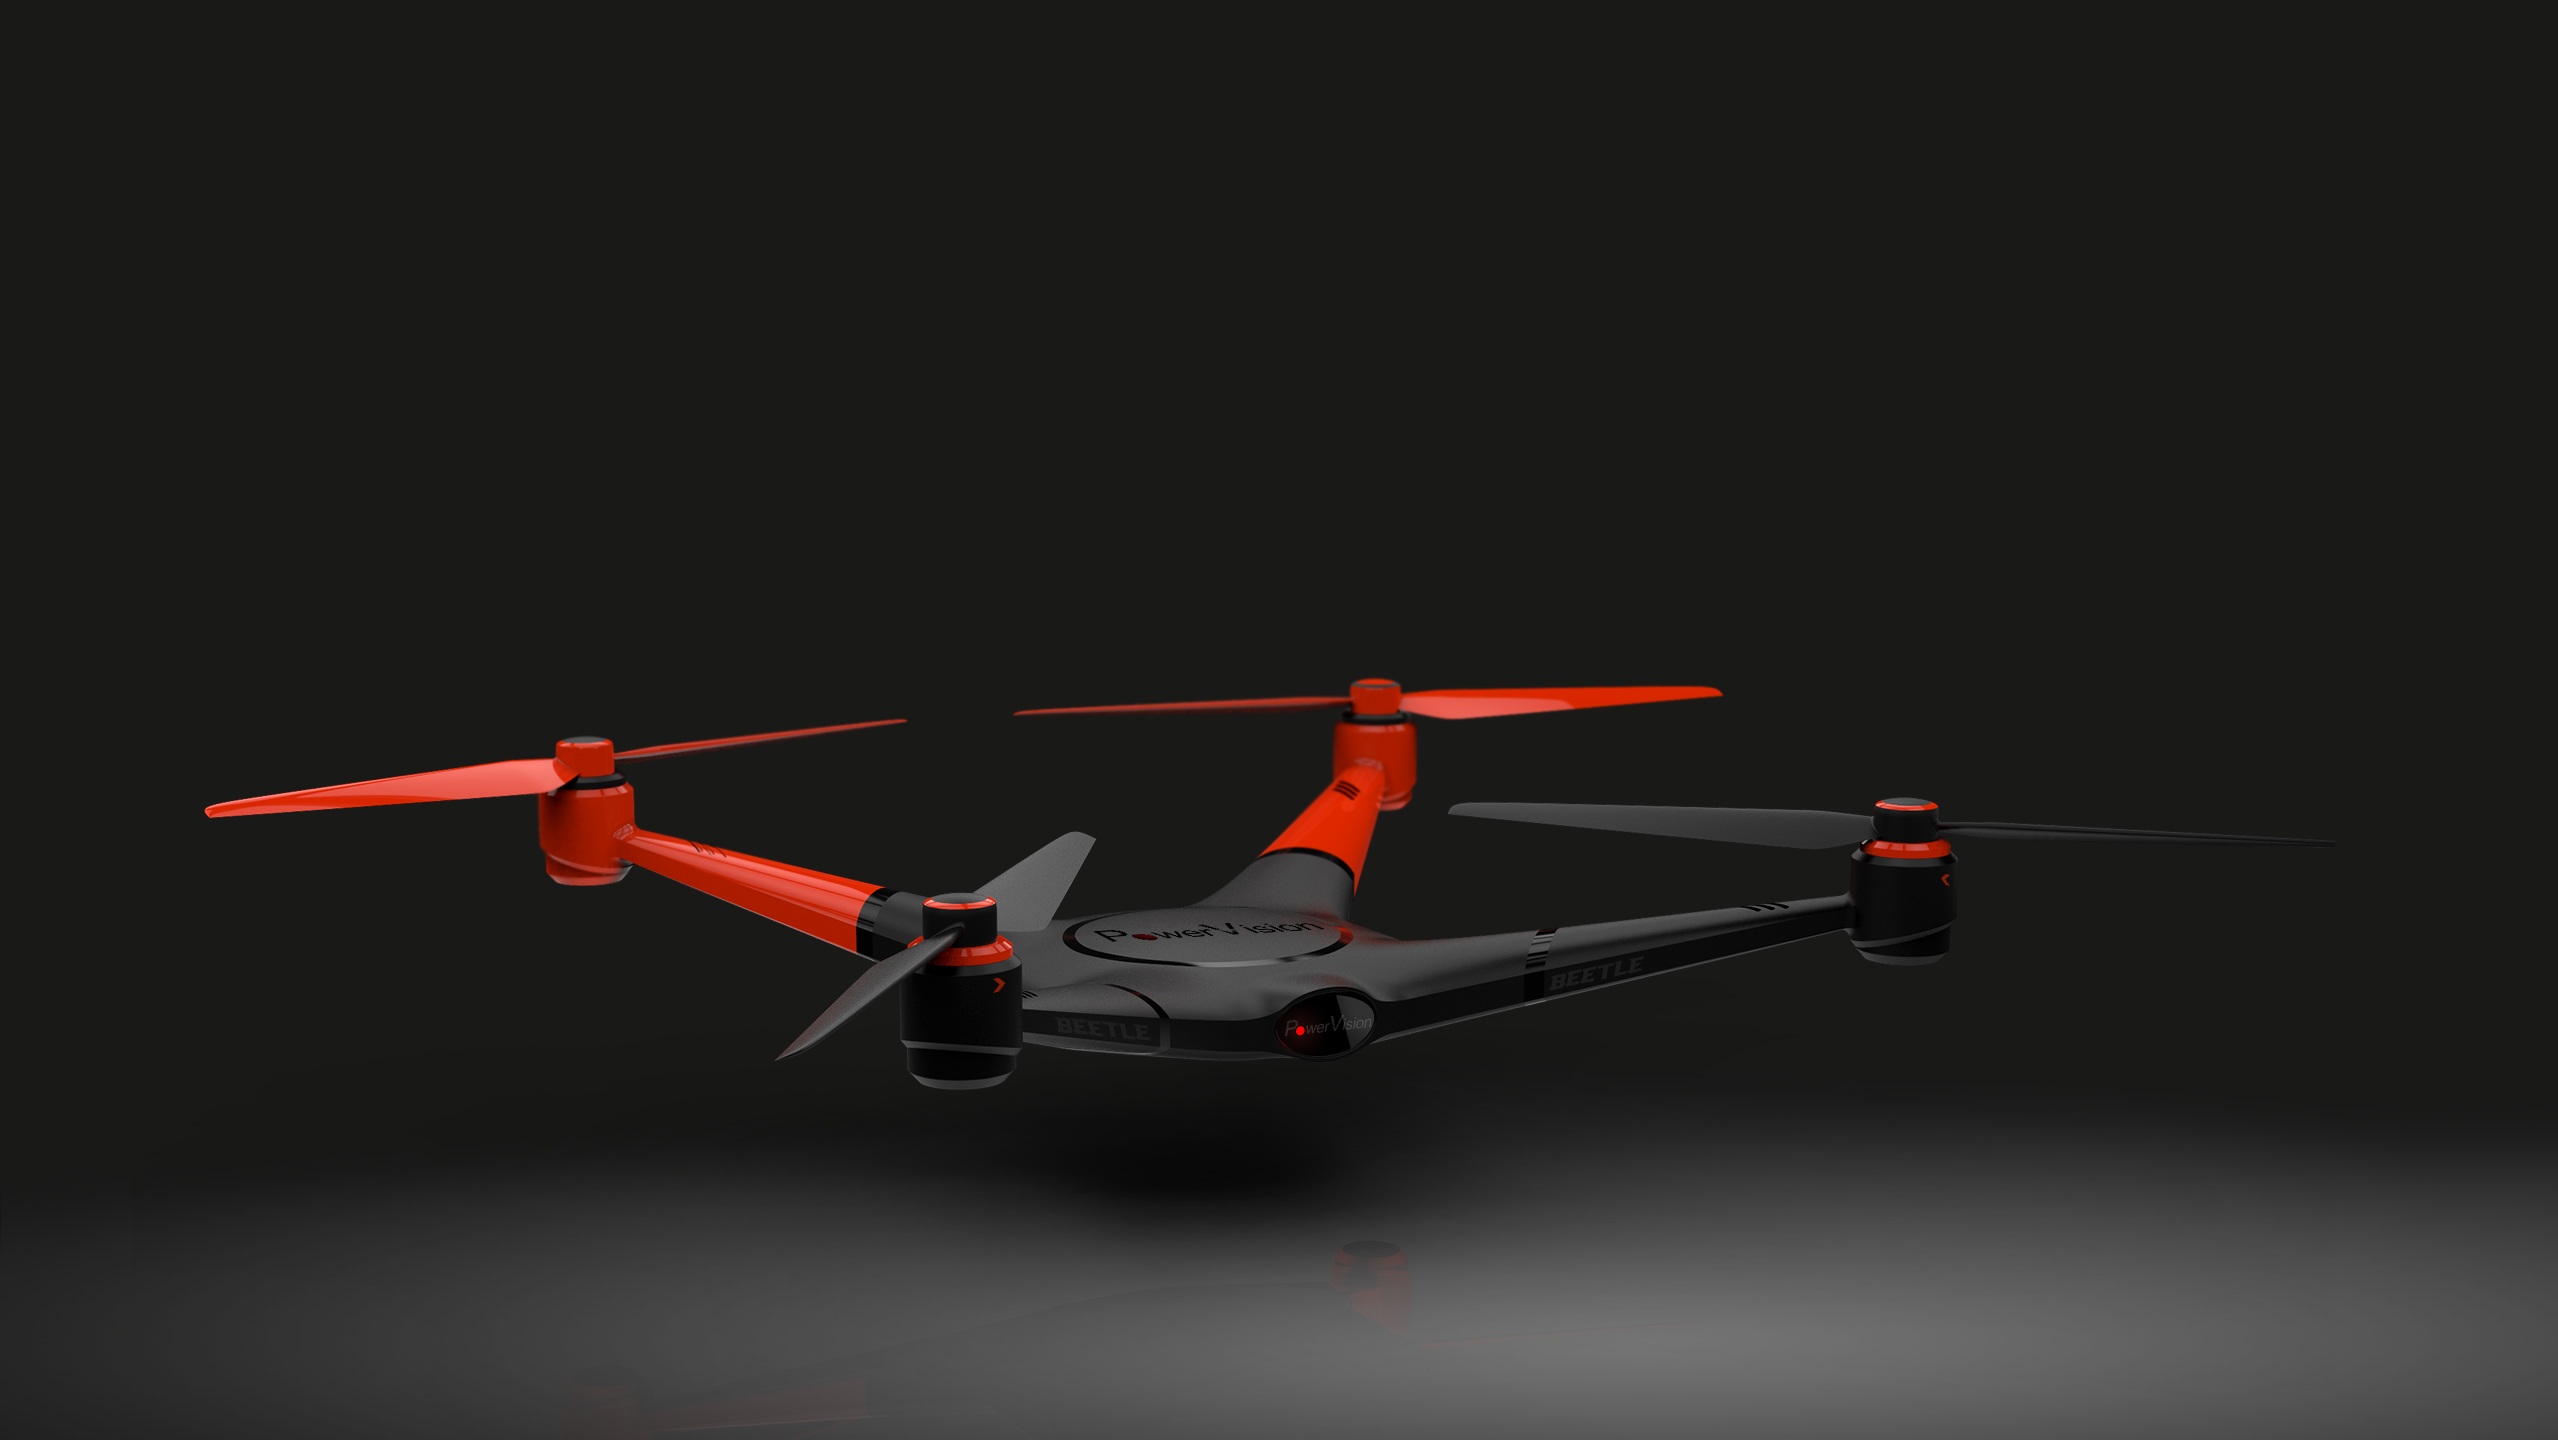
wing, airplane, aircraft, vehicle, aviation, helicopter, design, propeller, rotorcraft, uav, industrial design, aircraft engine, helicopter rotor